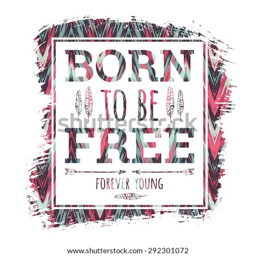
vector illustration with the slogan for t - shirts , posters , card and other uses